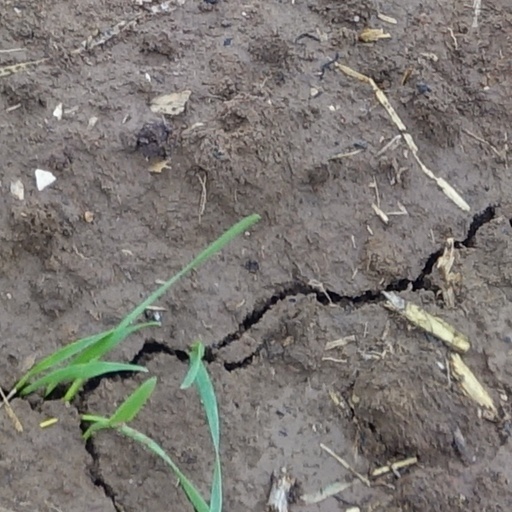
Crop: wheat